Who Is to Blame?

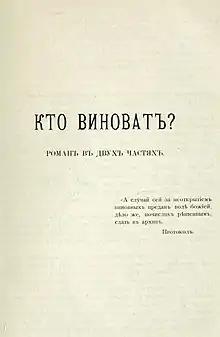
1905 half-title page

Who is to Blame? is an 1845-6 novel by Alexander Herzen. It is about Dmitry Krutsifersky, a poor man, whose happy marriage to a rich landowner's illegitimate daughter, Lyubov, is destroyed when a wealthy, idle young man, Beltov (the Russian "superfluous man" stock character), begins an affair with her.